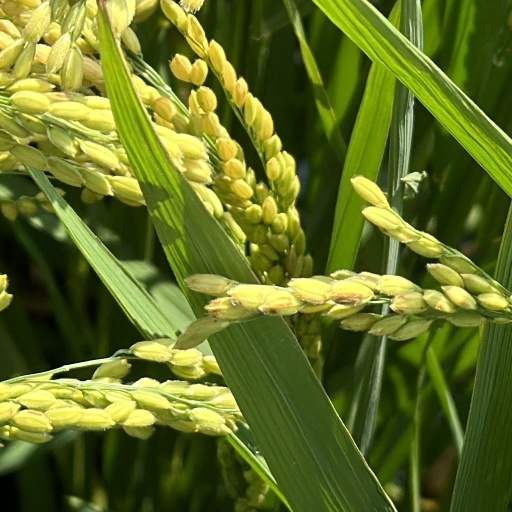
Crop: rice